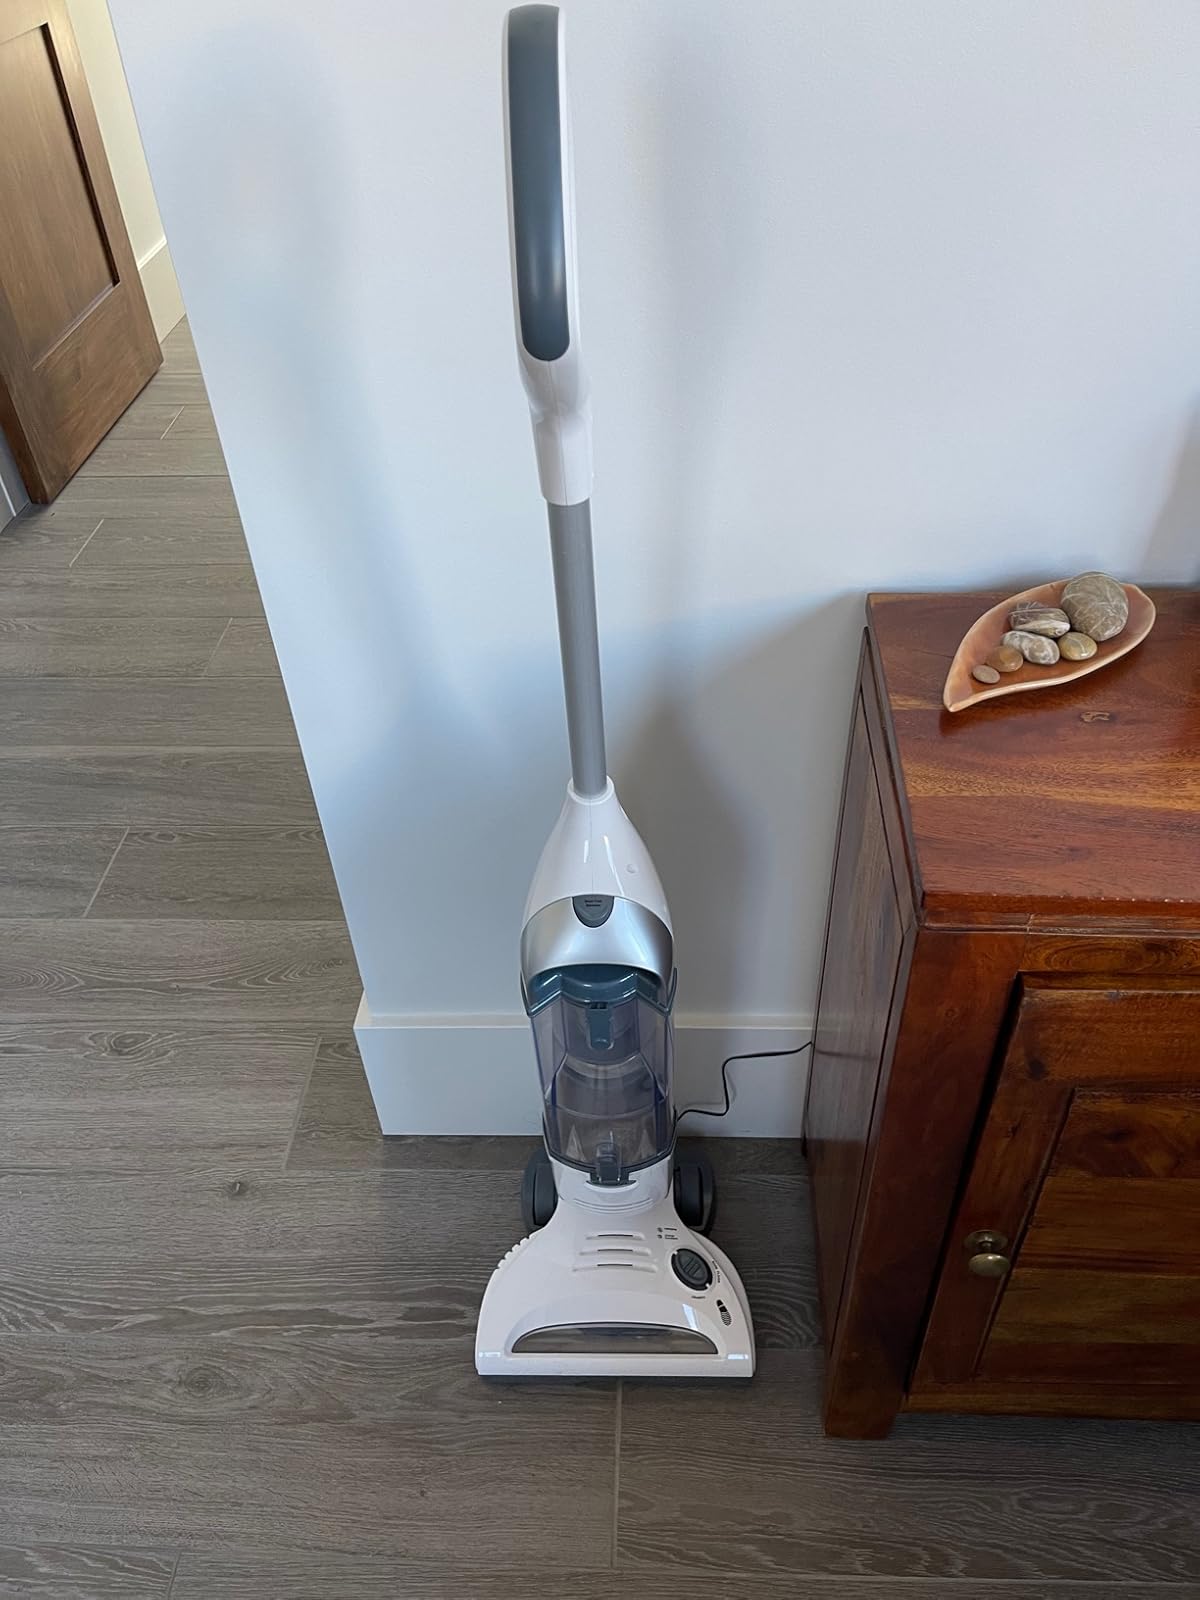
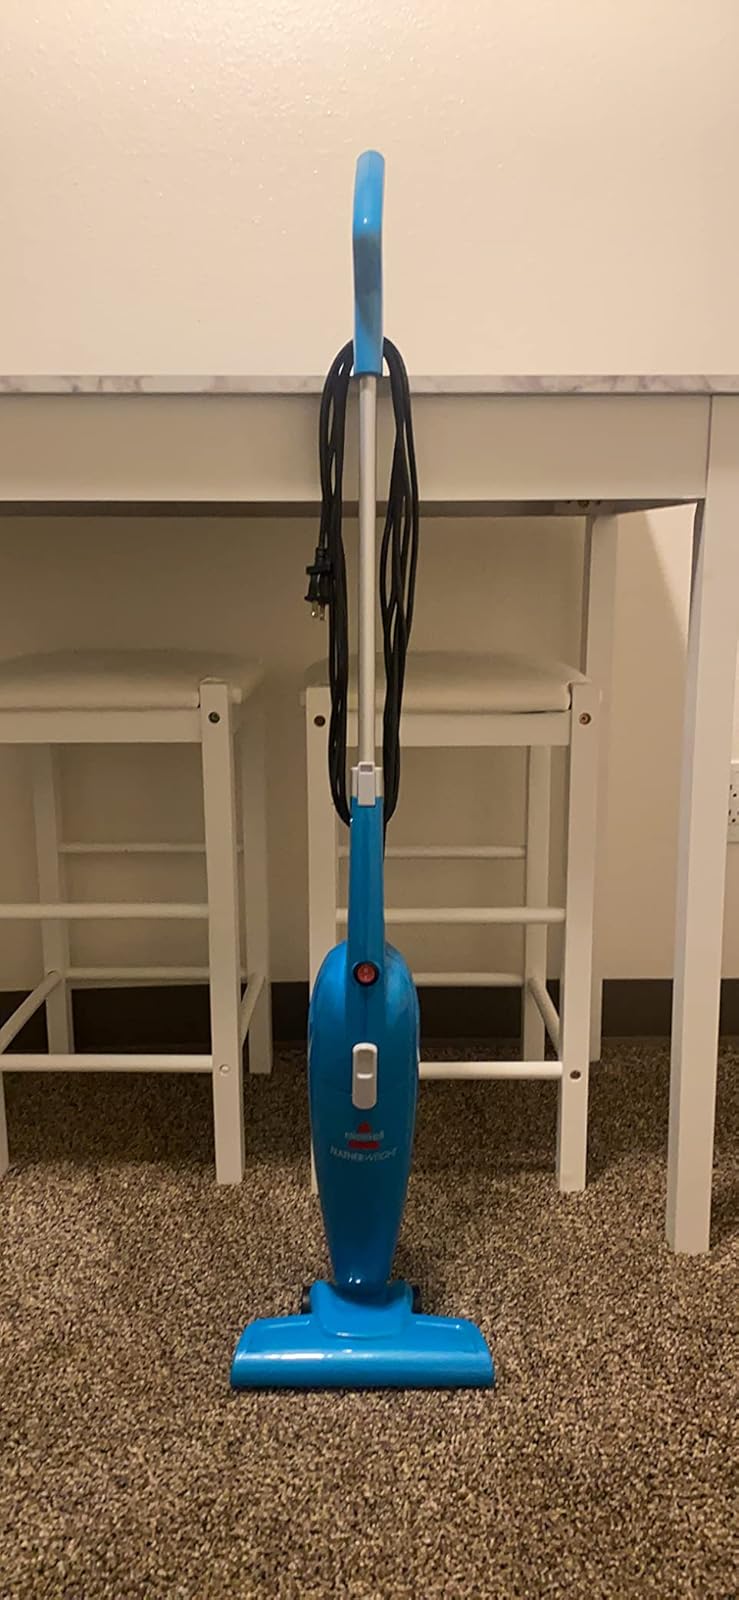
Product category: items_vacuum
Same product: no